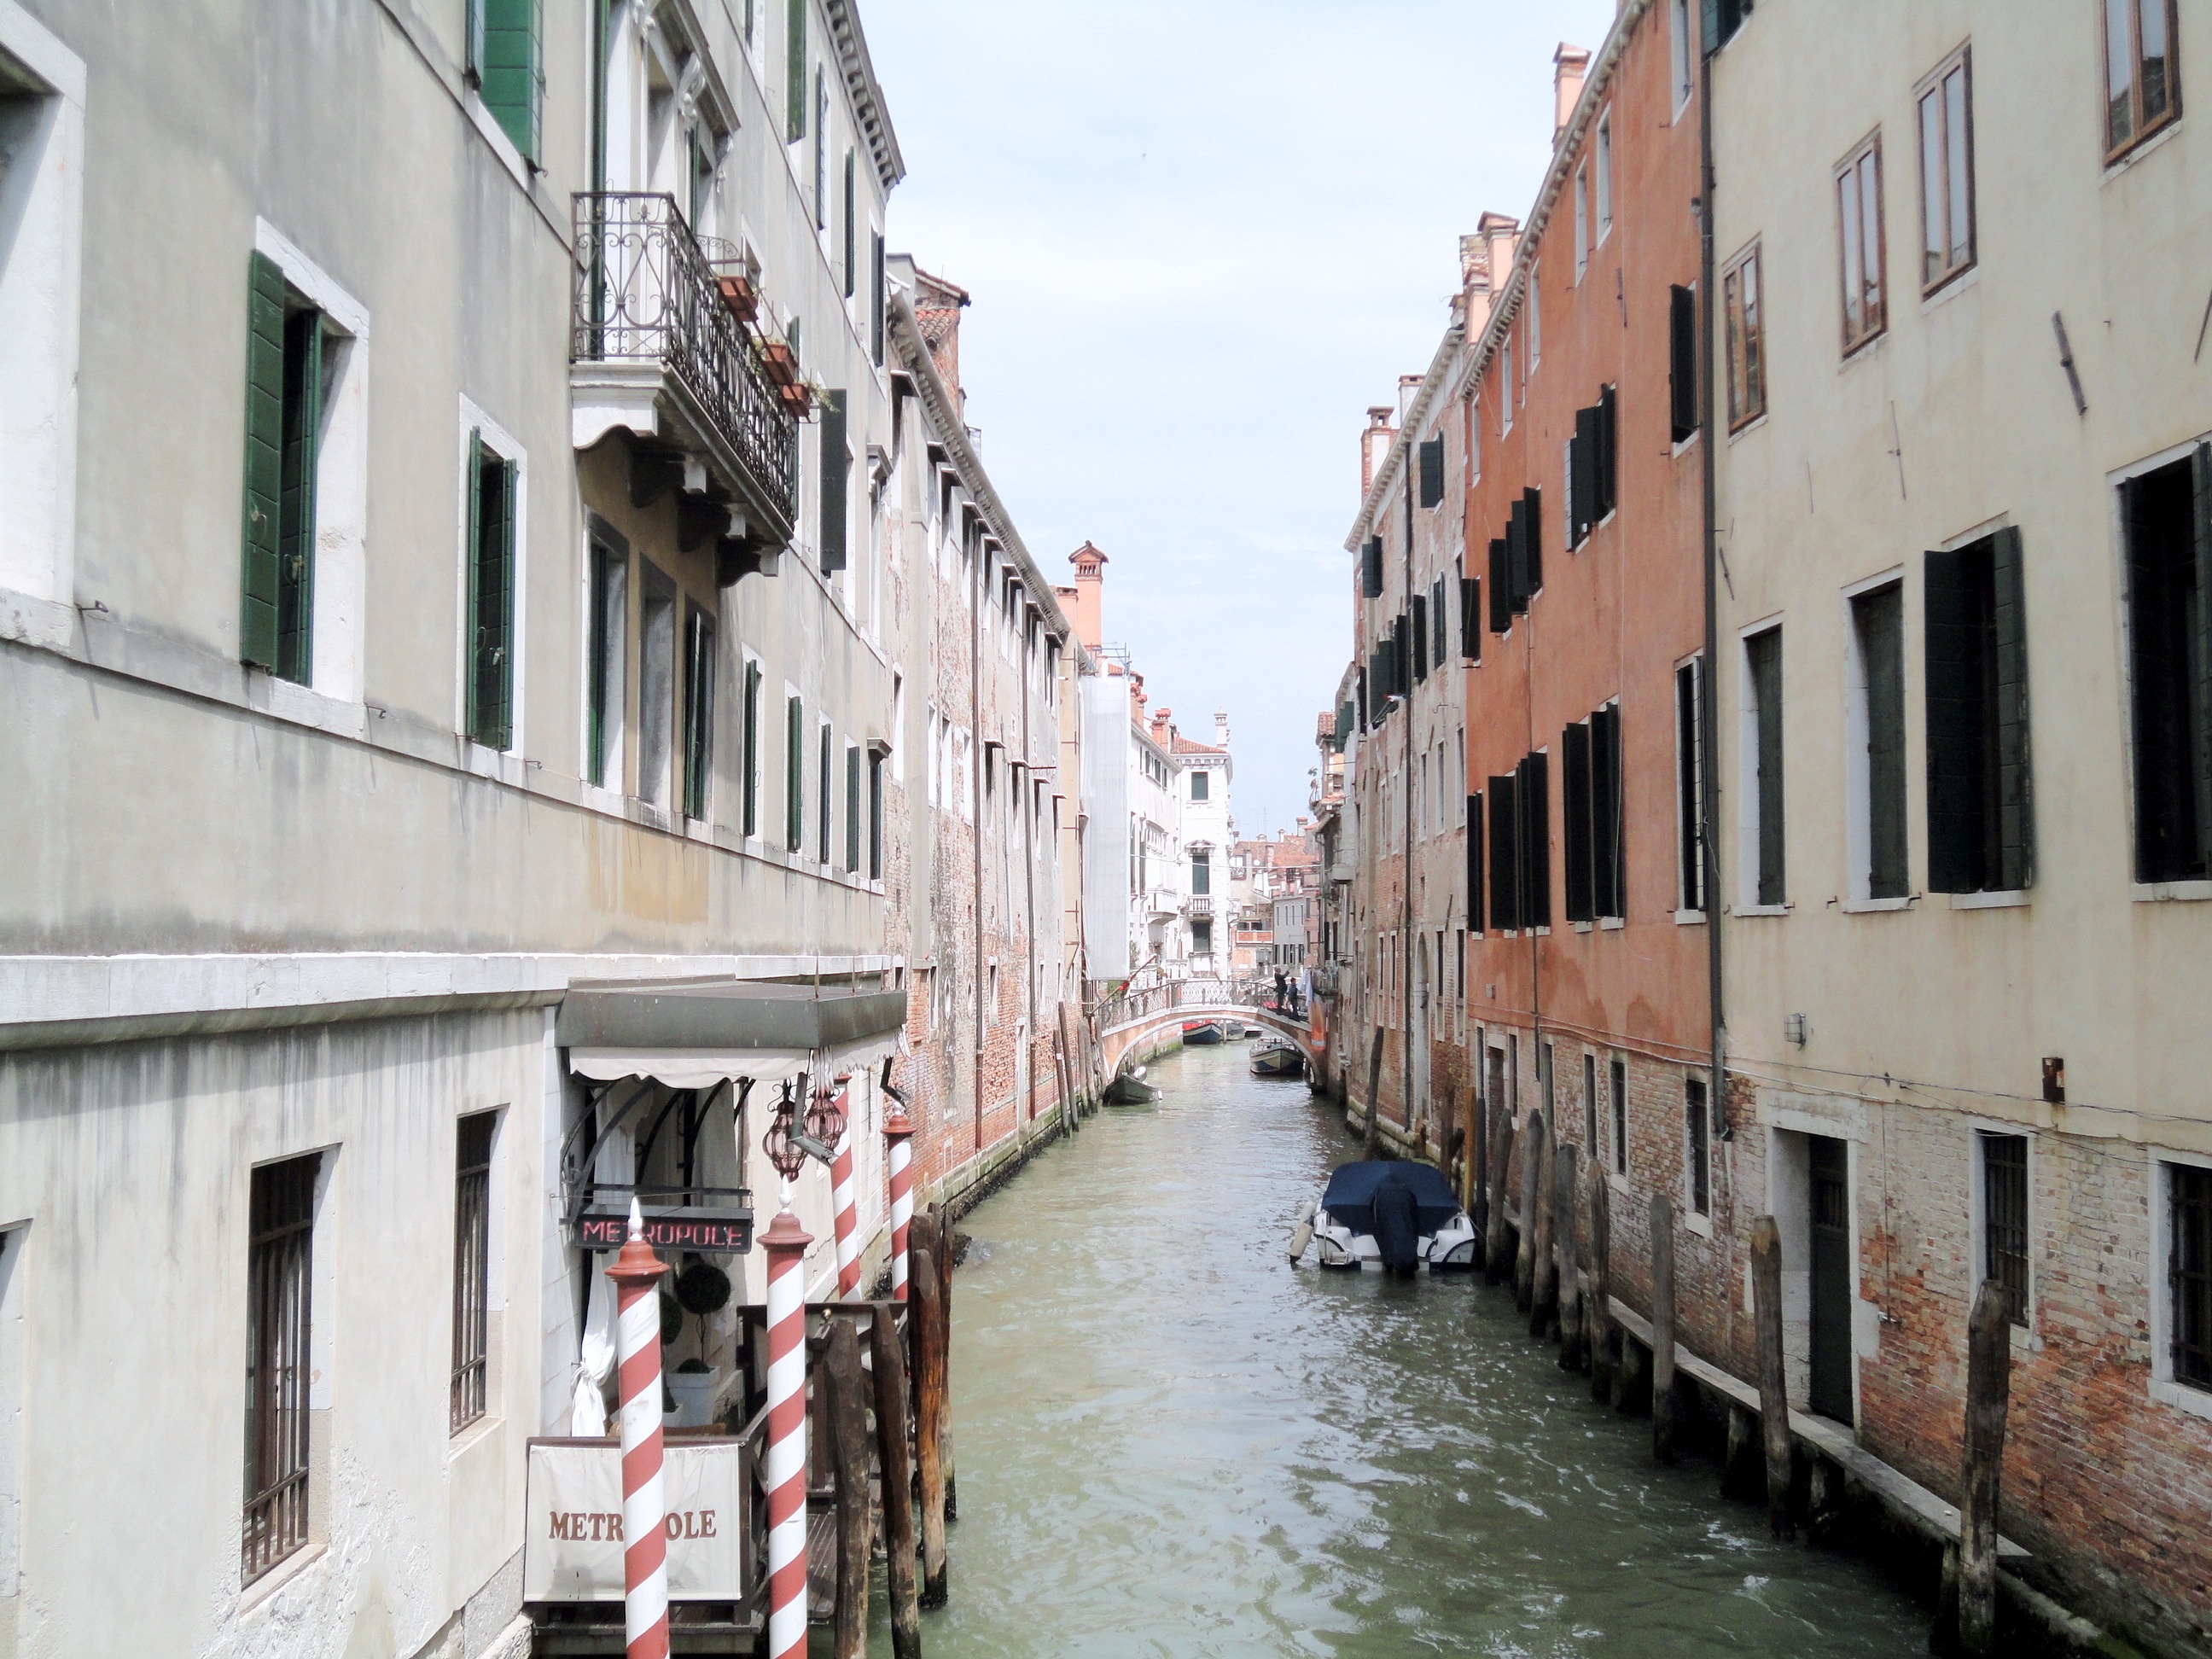
water, boat, town, canal, vehicle, italy, venice, waterway, body of water, venezia, channel, gondola, old houses, geographical feature